Go Tigers!

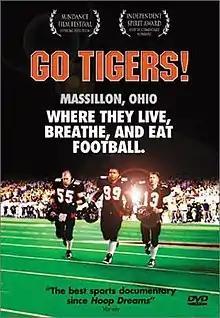
DVD cover

Go Tigers! is a documentary film created about the Tigers of Massillon, Ohio. It is about the football team, the city, and its rivalry against the Canton McKinley High School Bulldogs. The film follows the team during the 1999 regular season. It features the players (mainly the co-captains), and follows them around the whole school year and tells all their stories.